Elephant Butte Dam

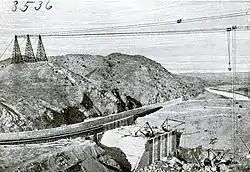
The spillway is in the lower left corner of the picture and the power plant is located at the base of the opposite side of the dam.

Elephant Butte Dam or Elephant Butte Dike, originally Engle Dam, is a concrete gravity dam on the Rio Grande near Truth or Consequences, New Mexico, in the United States. The dam impounds Elephant Butte Reservoir, which is used mainly for agriculture but also provides for recreation, hydroelectricity, and flood and sediment control. The construction of the dam has reduced the flow of the Rio Grande to a small stream for most of the year, with water being released only during the summer irrigation season or during times of exceptionally heavy snow melt.